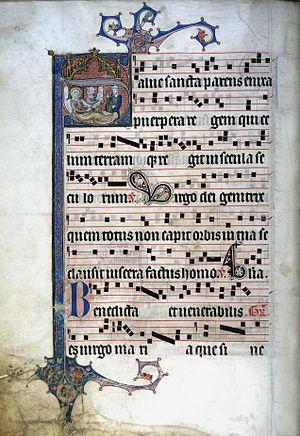
Graduel de Cologne Naissance de Marie 227r
Johannes von Valkenburg est un moine franciscain des frères mineurs conventuels de Cologne, calligraphe et enlumineur, auteur d'un graduel terminé en 1299. Johannes von Valkenburg en a réalisé deux exemplaires, l'un conservé à la bibliothèque archiépiscopale de Cologne, l’autre à la bibliothèque régionale et universitaire de Bonn.